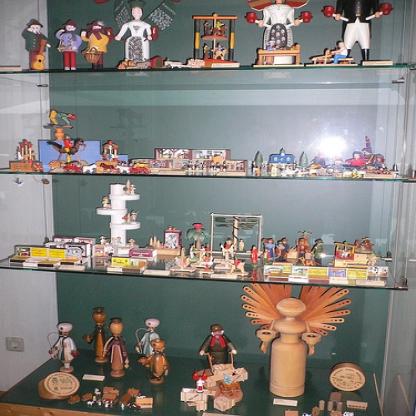
Scene: Indoor